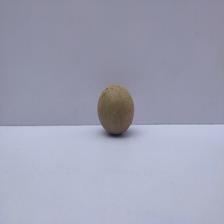
Size: Small